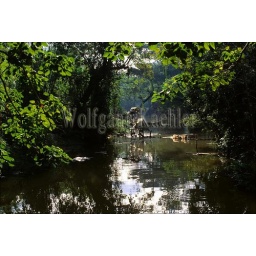
Cambodia, near siem reap, wat po village, siem reap river with water wheel to irrigate fields